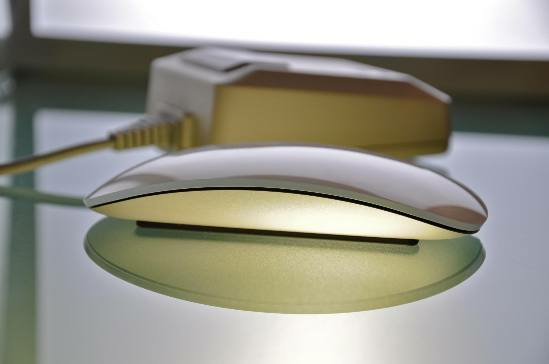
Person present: No